Ayers Rock (band)

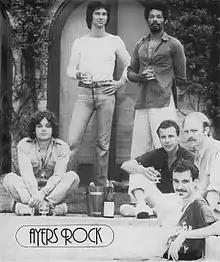
A posed black-and-white photo of six men beside a swimming pool. The first man is sitting with legs akimbo, with a glass of white wine in front of him. The next two men are both standing behind the others. Each holds a glass in his right hand. The fourth is sitting and carrying a glass in his right. The fifth is sitting on the edge of the swimming pool with his legs dangling over. The last man is in the pool with his elbows leaning on the edge behind him. All six look towards the viewer. In front of the two standing men is an ice bucket with a bottle still inside and another one alongside. The band's name is written below the first man and the ice bucket. Behind the men is an arched doorway framed by vine-covered columns.

A song from Ayers Rock's live set was a cover of "Boogie Woogie Waltz", written by Joe Zawinul of Weather Report for the US group's album "Sweetnighter" (April 1973). In November 1974 Loughnan temporarily stopped performing live due to back pain, and the band continued with four members. He returned after surgery, and contemporary photos and video show him playing sitting down during his convalescence.